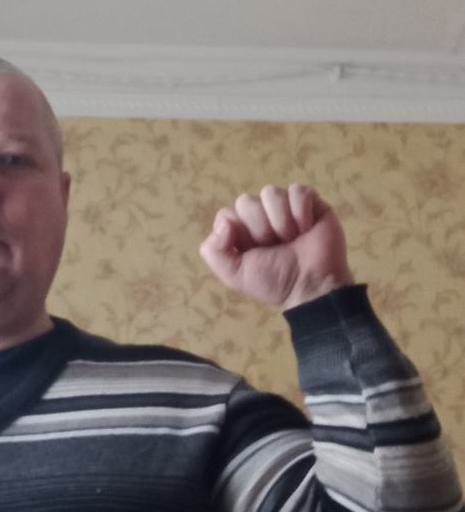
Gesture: fist